When Will Ayumu Make His Move?

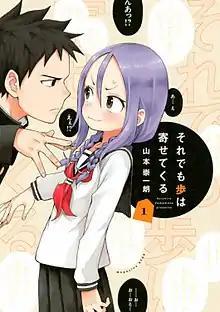
First volume cover, featuring Ayumu Tanaka (left) and Urushi Yaotome (center)

is a Japanese manga series written and illustrated by Sōichirō Yamamoto. The series originally began as a webcomic titled , which was published in 2018. The manga was later serialized in Kodansha's "Weekly Shōnen Magazine" from March 2019 to November 2023. An anime television series adaptation by Silver Link aired from July to September 2022.